James Longstreet

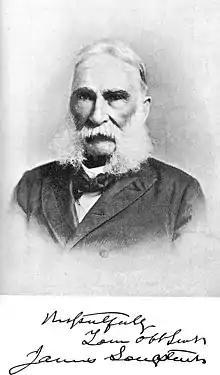
Longstreet as an elderly man with a cleanshaven chin and long white sideburns

On June 7, 1865, Lee, Longstreet, and other former Confederate officers were indicted by a grand jury in Norfolk, Virginia for the high crime of treason against the United States, a capital offense. Grant objected and went to the White House, telling President Andrew Johnson that the men were on parole and protected by the surrender terms at Appomattox. When Grant threatened to resign, Johnson backed down, and on June 20, Attorney General James Speed ordered the United States Attorney in Norfolk to drop treason proceedings.